Rules of Dating

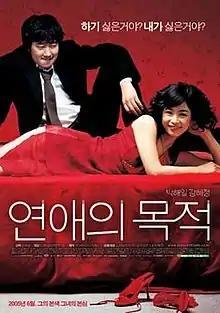
Theatrical poster

Rules of Dating is a 2005 South Korean film starring Park Hae-il and Kang Hye-jung, and is the directorial debut of filmmaker Han Jae-rim.